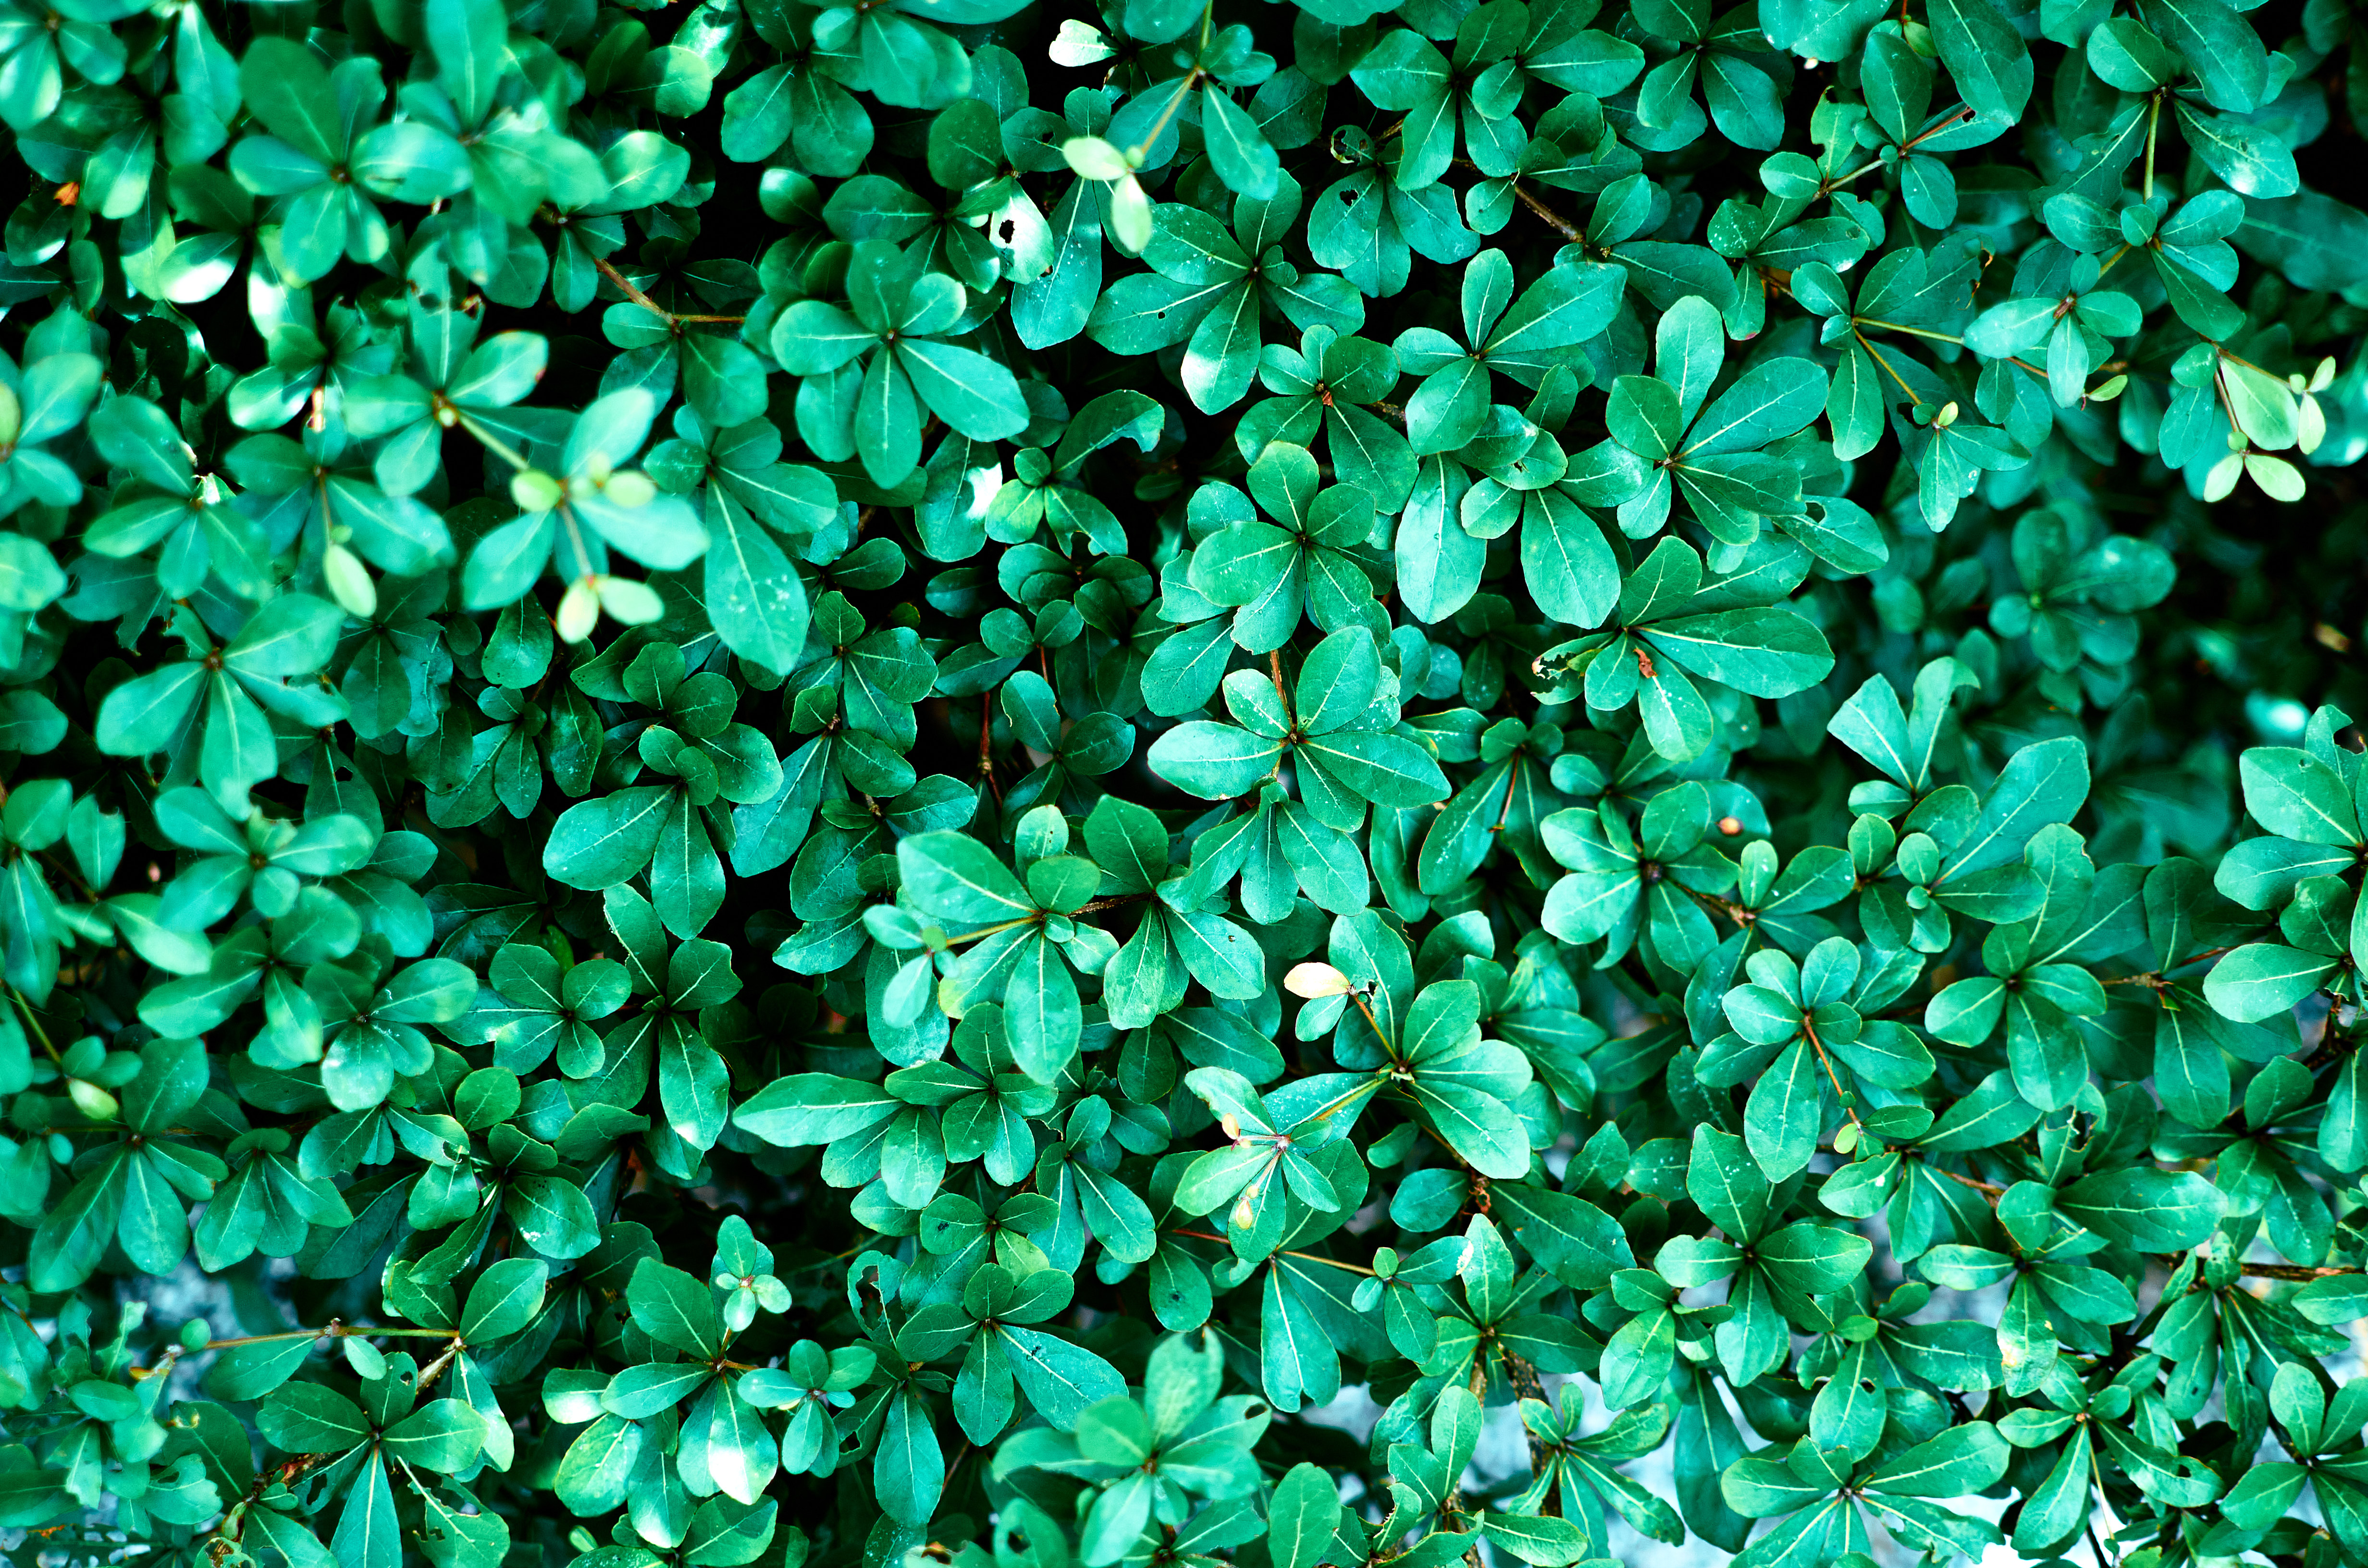
abstract, background, beautiful, blue, bush, closeup, color, colorful, design, environment, flora, foliage, fresh, garden, grass, green, herb, herbal, leaf, leaves, natural, nature, organic, outdoor, pattern, plant, spring, summer, texture, groundcover, flower, clover, annual plant, flowering plant